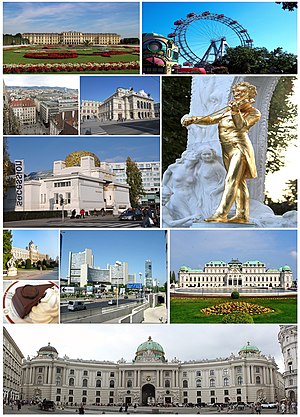
Wien
Wien
Wien er hovedstaden i Østrig og samtidig én af landets 9 delstater. Den ligger i den nordøstlige del af landet ved floden Donau og har 1.840.573 indbyggere inden for bystyregrænsen 1.983.836 indbyggere inden for byområdet, hvilket gør det til den 7. største by i den Europæiske Union.